Cercopoidea

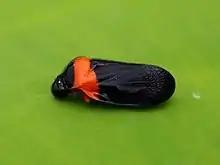
"Phymatostetha deschampsi" from India

The superfamily Cercopoidea, some members of which are called froghoppers and still others known as spittlebugs, are a group of hemipteran insects in the suborder Auchenorrhyncha. Adults are capable of jumping many times their height and length, giving the group their common name, but many species are best known for their plant-sucking nymphs which produce foam shelters, and are referred to as "spittlebugs".